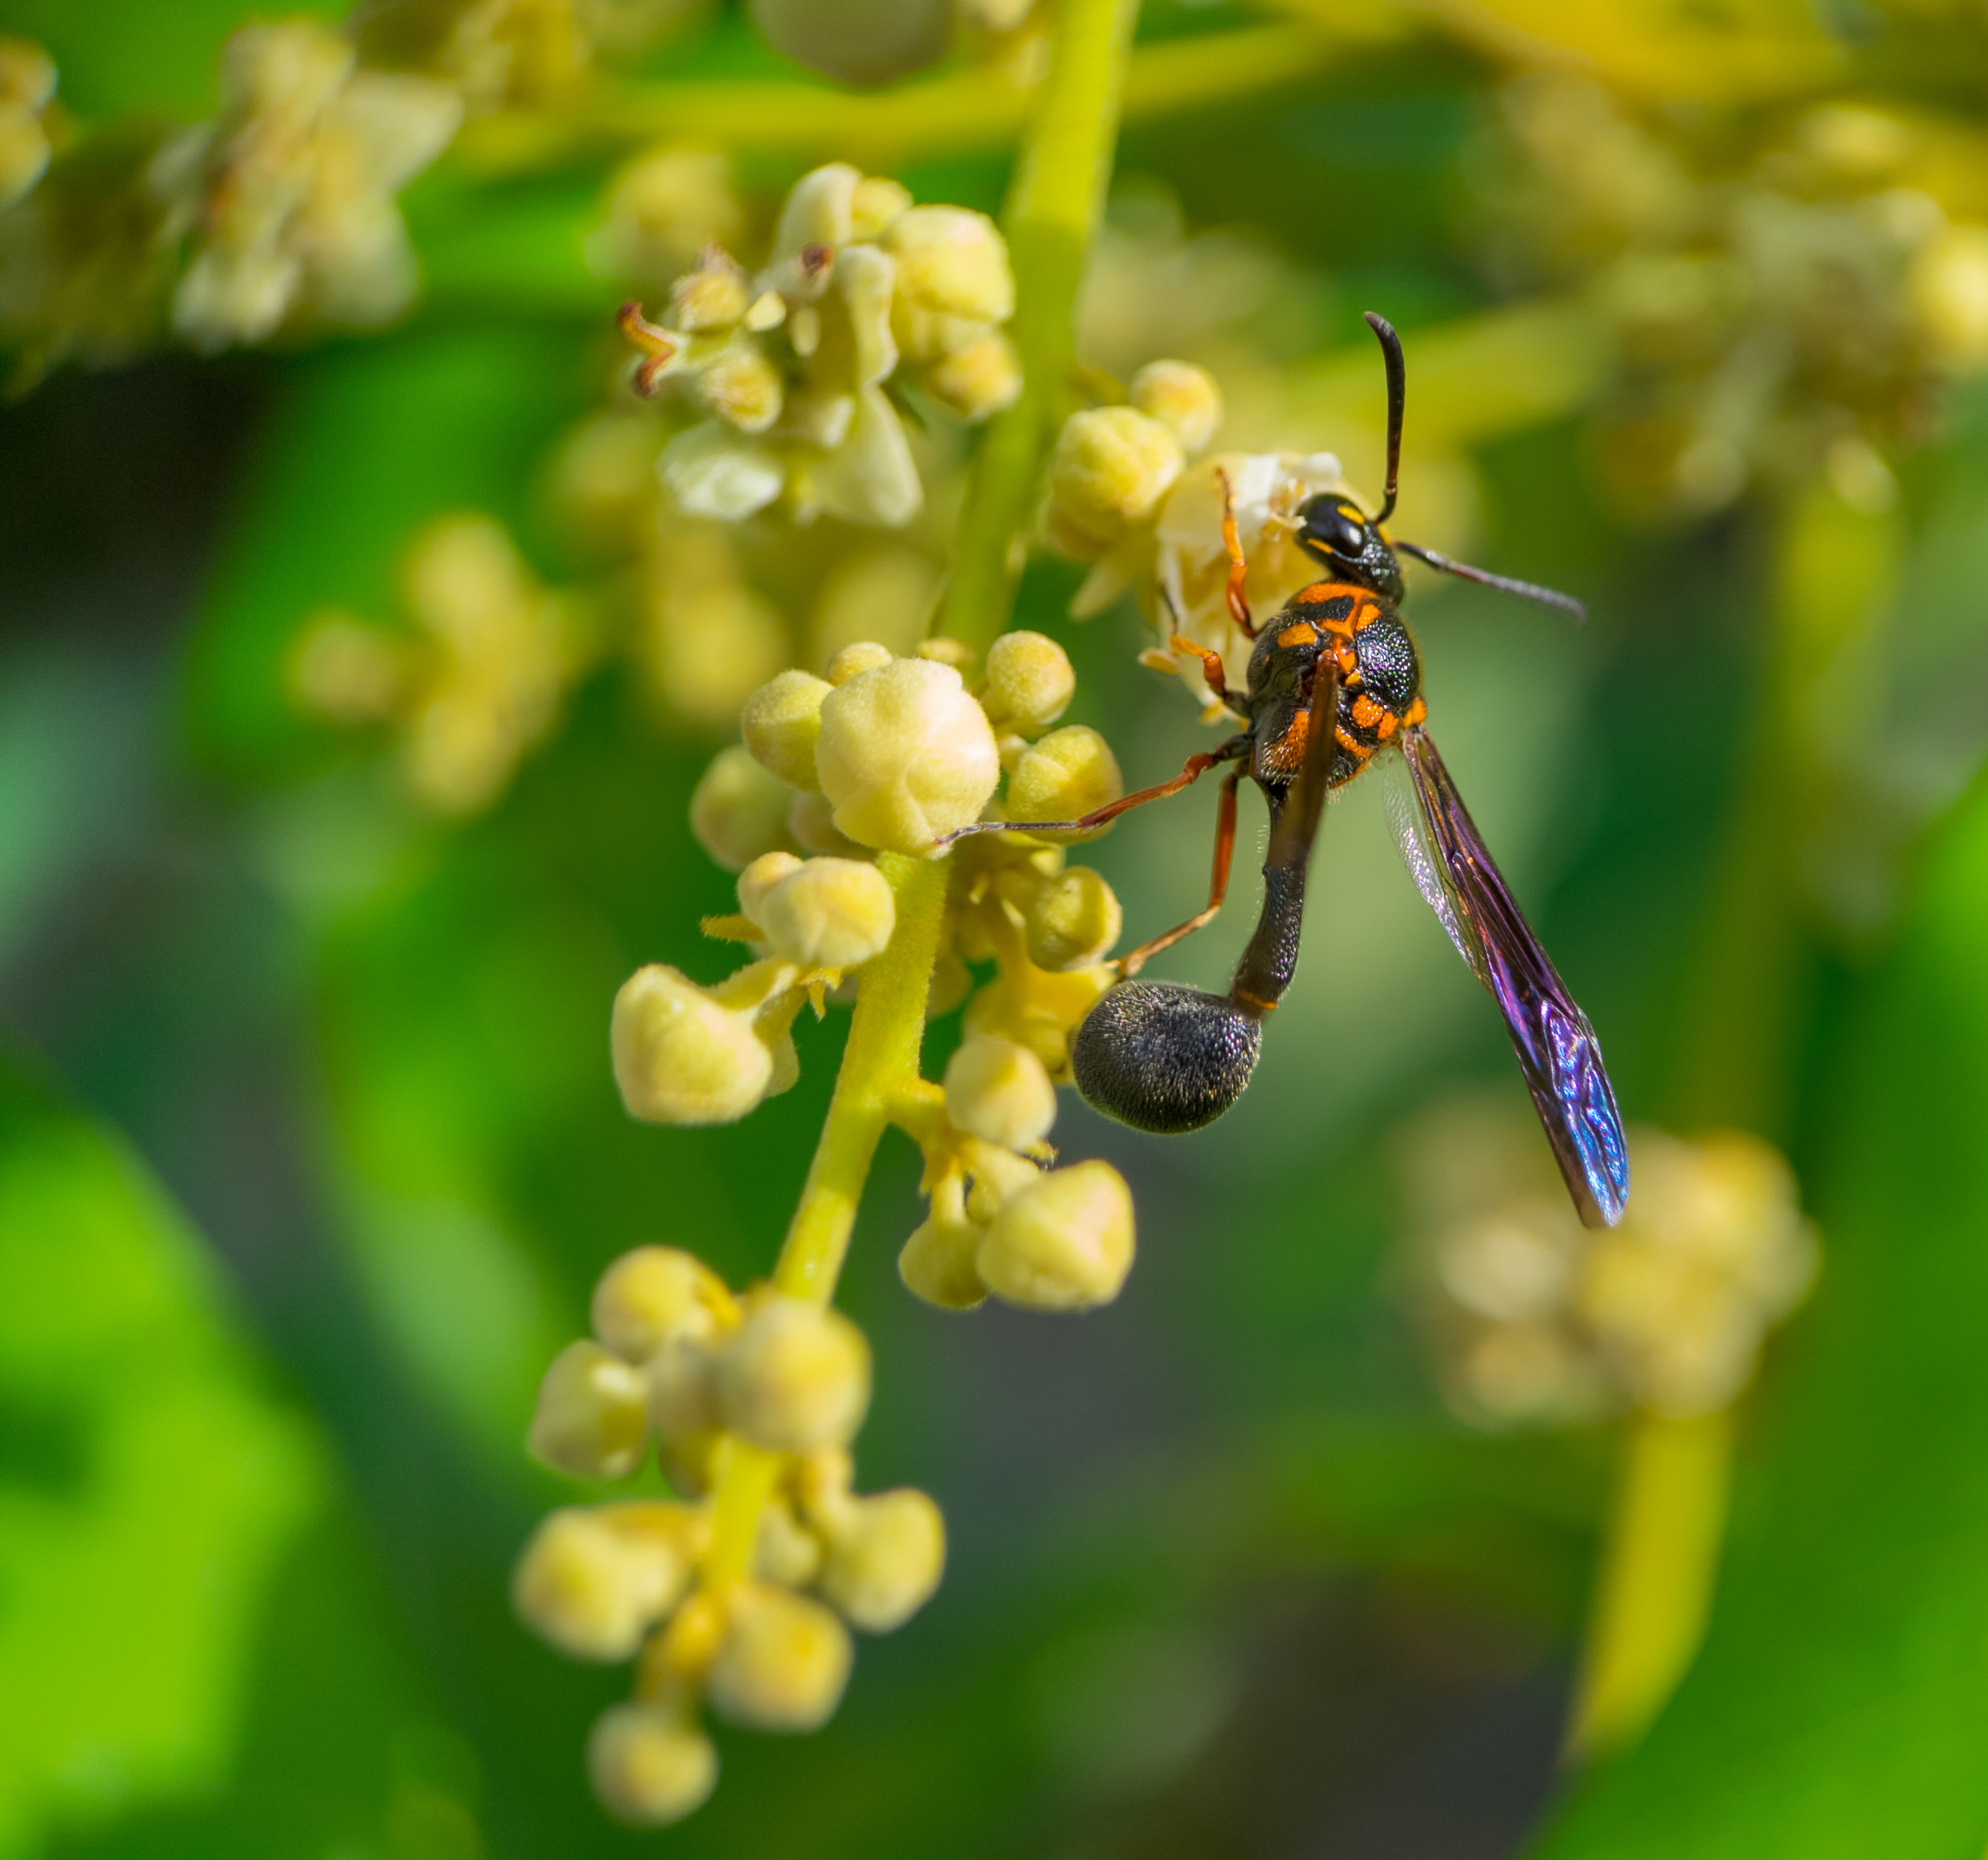
Honey wasp, bee, flower, macro portrait, macro, wasp, honey bee, flower wasp, invertebrate, insect, arthropod, pest, pollinator, flowering plant, botany, membrane winged insect, net winged insects, Eumenidae, herbaceous plant, wing, plant stem, parasite, macro photography, bud, mahonia, buddleia, goldenrod, milkweed, hoverfly, lantana, balance, tachinidae